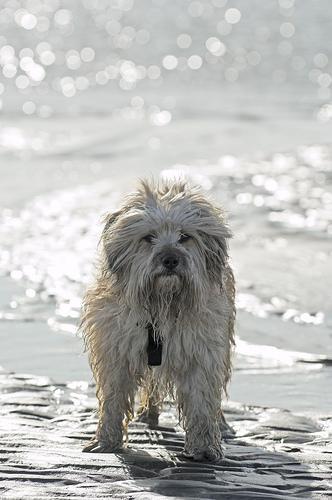
Tibetan_terrier